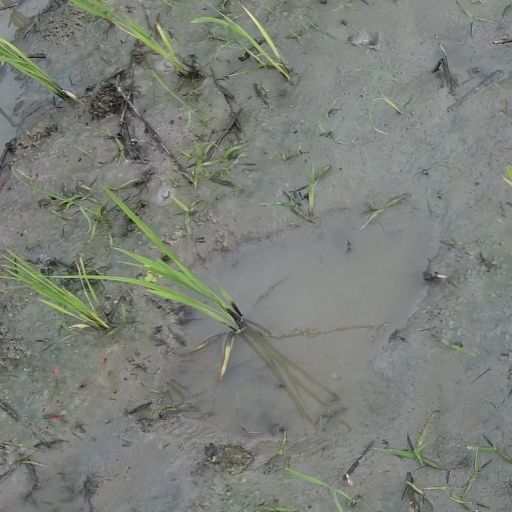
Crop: rice